Indiscriminate attack

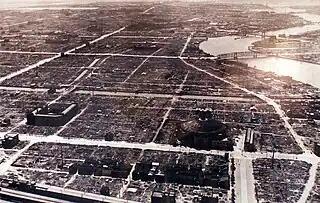
The bombing of Tokyo in March 1945 was the single deadliest air raid of World War II leaving an estimated 100,000 civilians dead and over one million homeless.

The reasons behind the prohibition of indiscriminate attacks were already spelled out by one of the founders of international law, Francisco de Vitoria. A passage of his "Second Relectio on the Indians, or on the Law of War" (1532) can be read as an anticipation of the modern principle of proportionality: